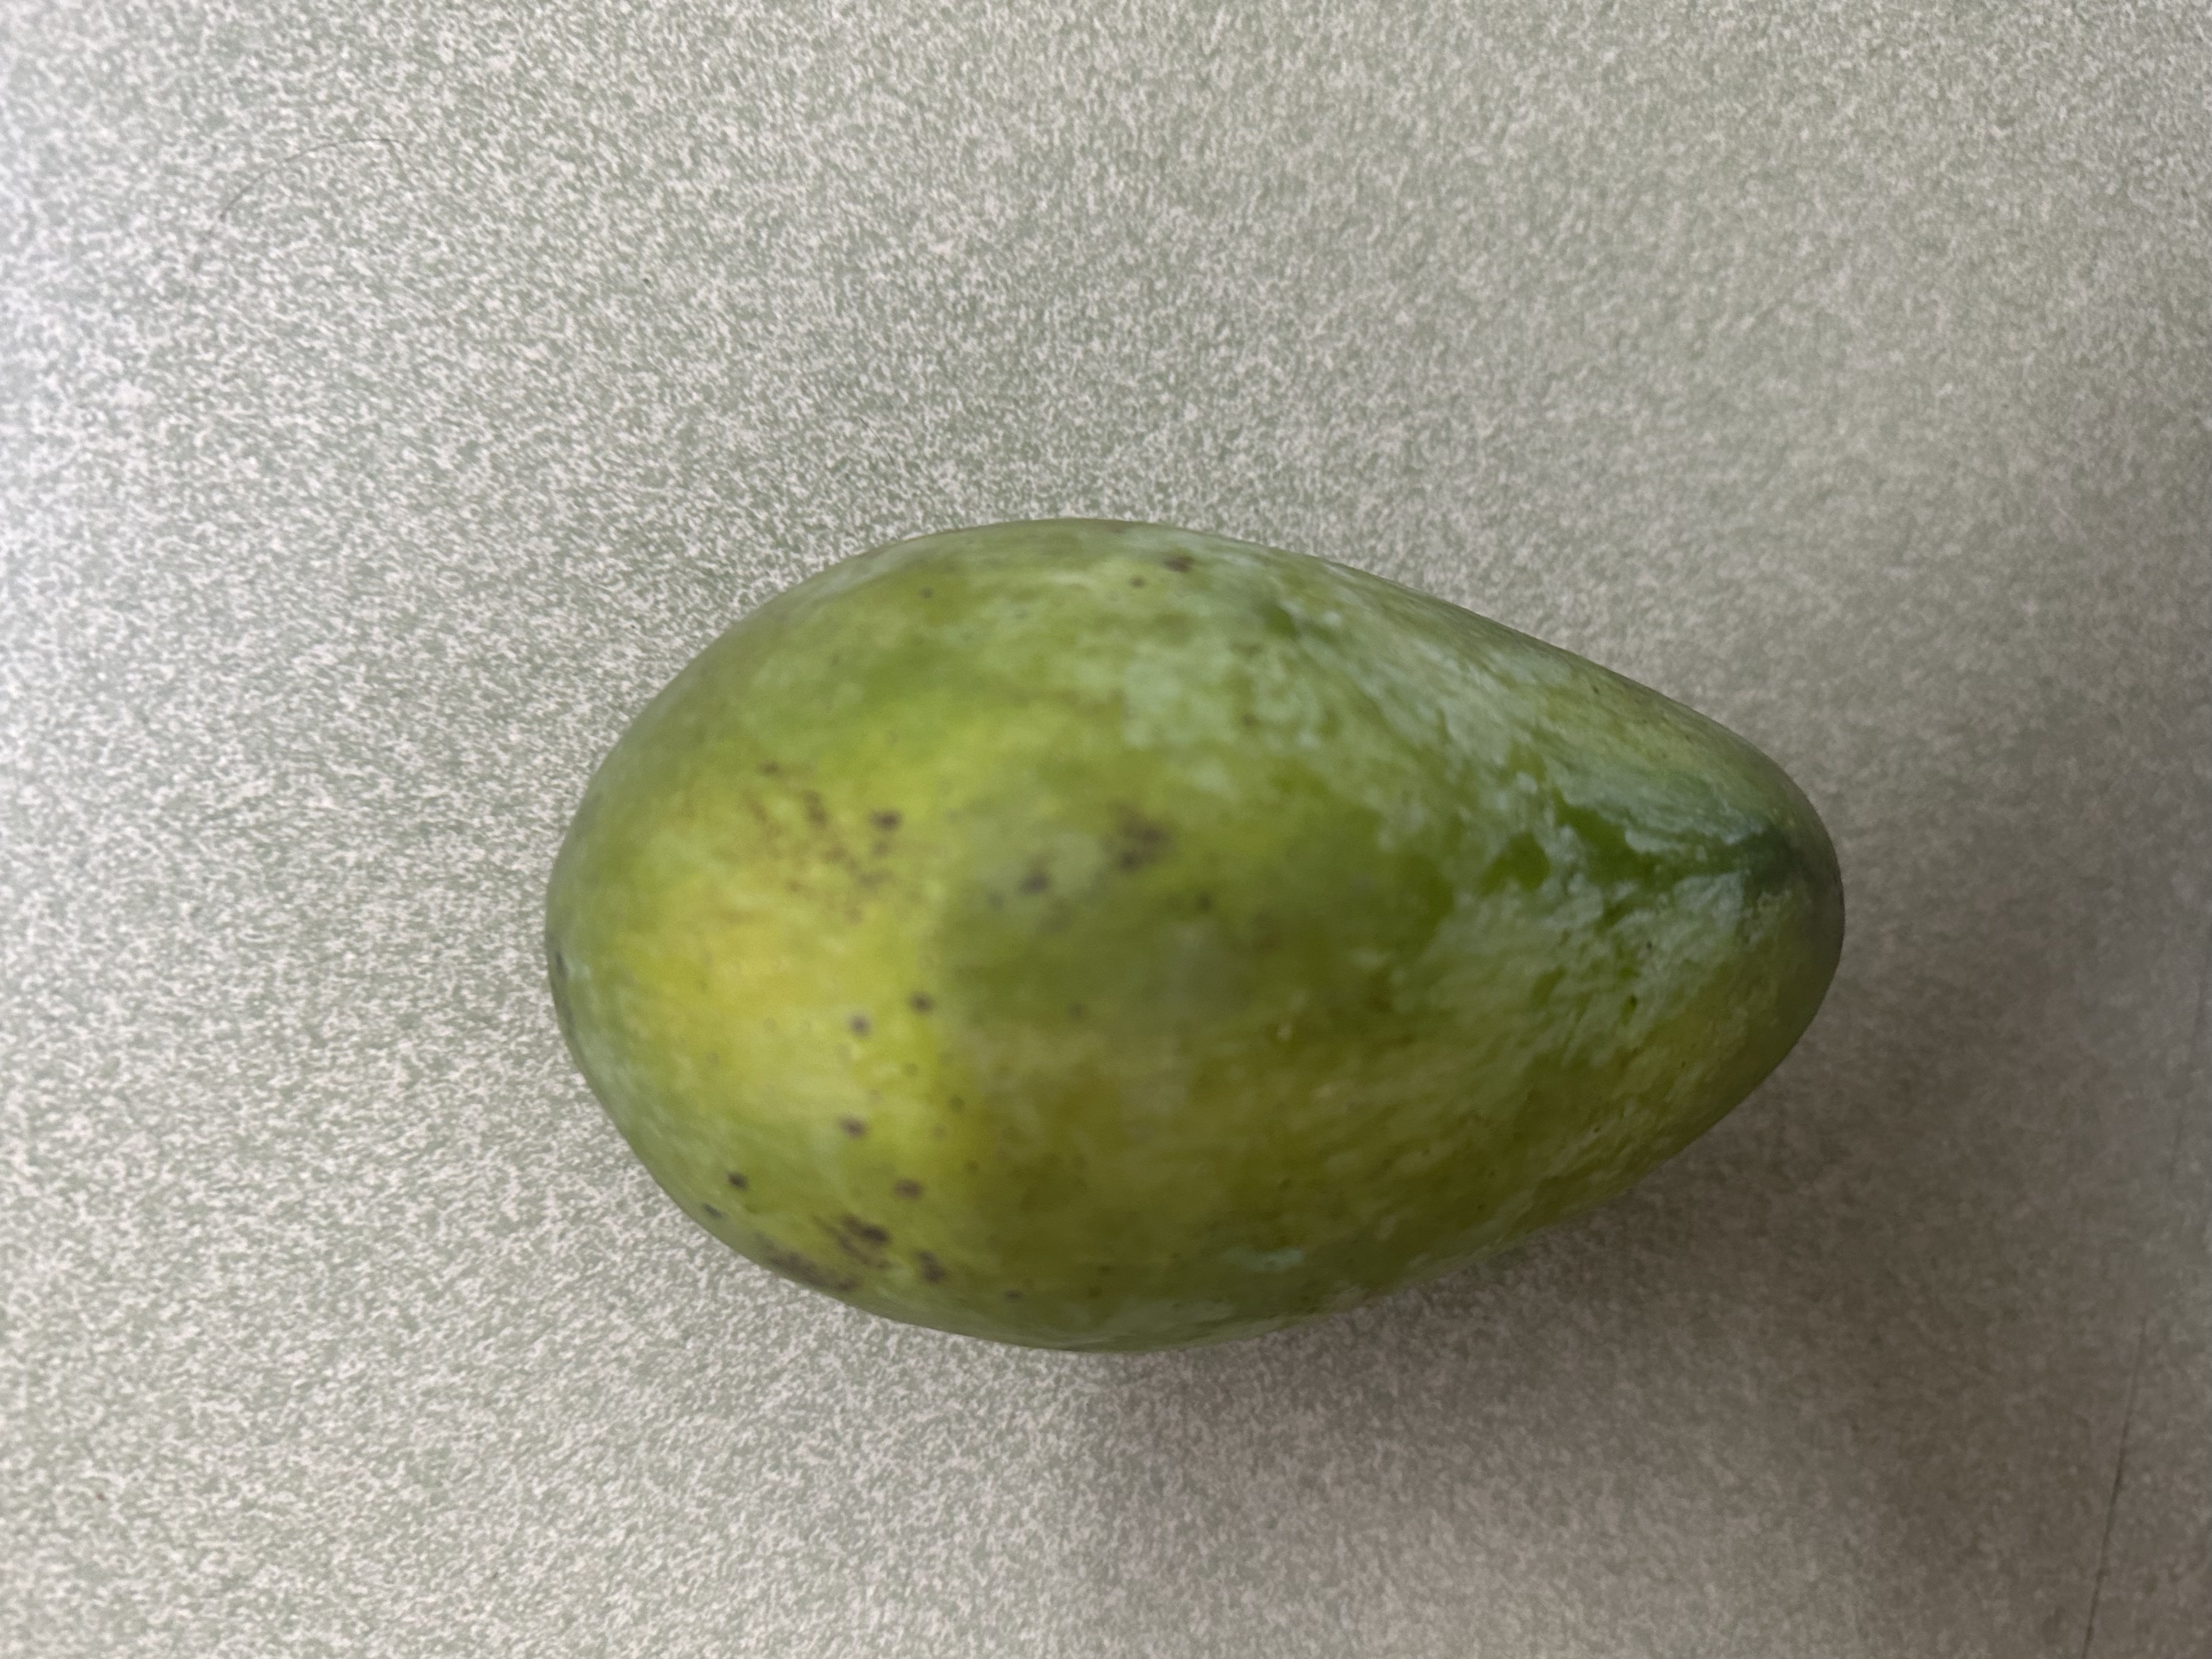
Mango variety: Fazlee